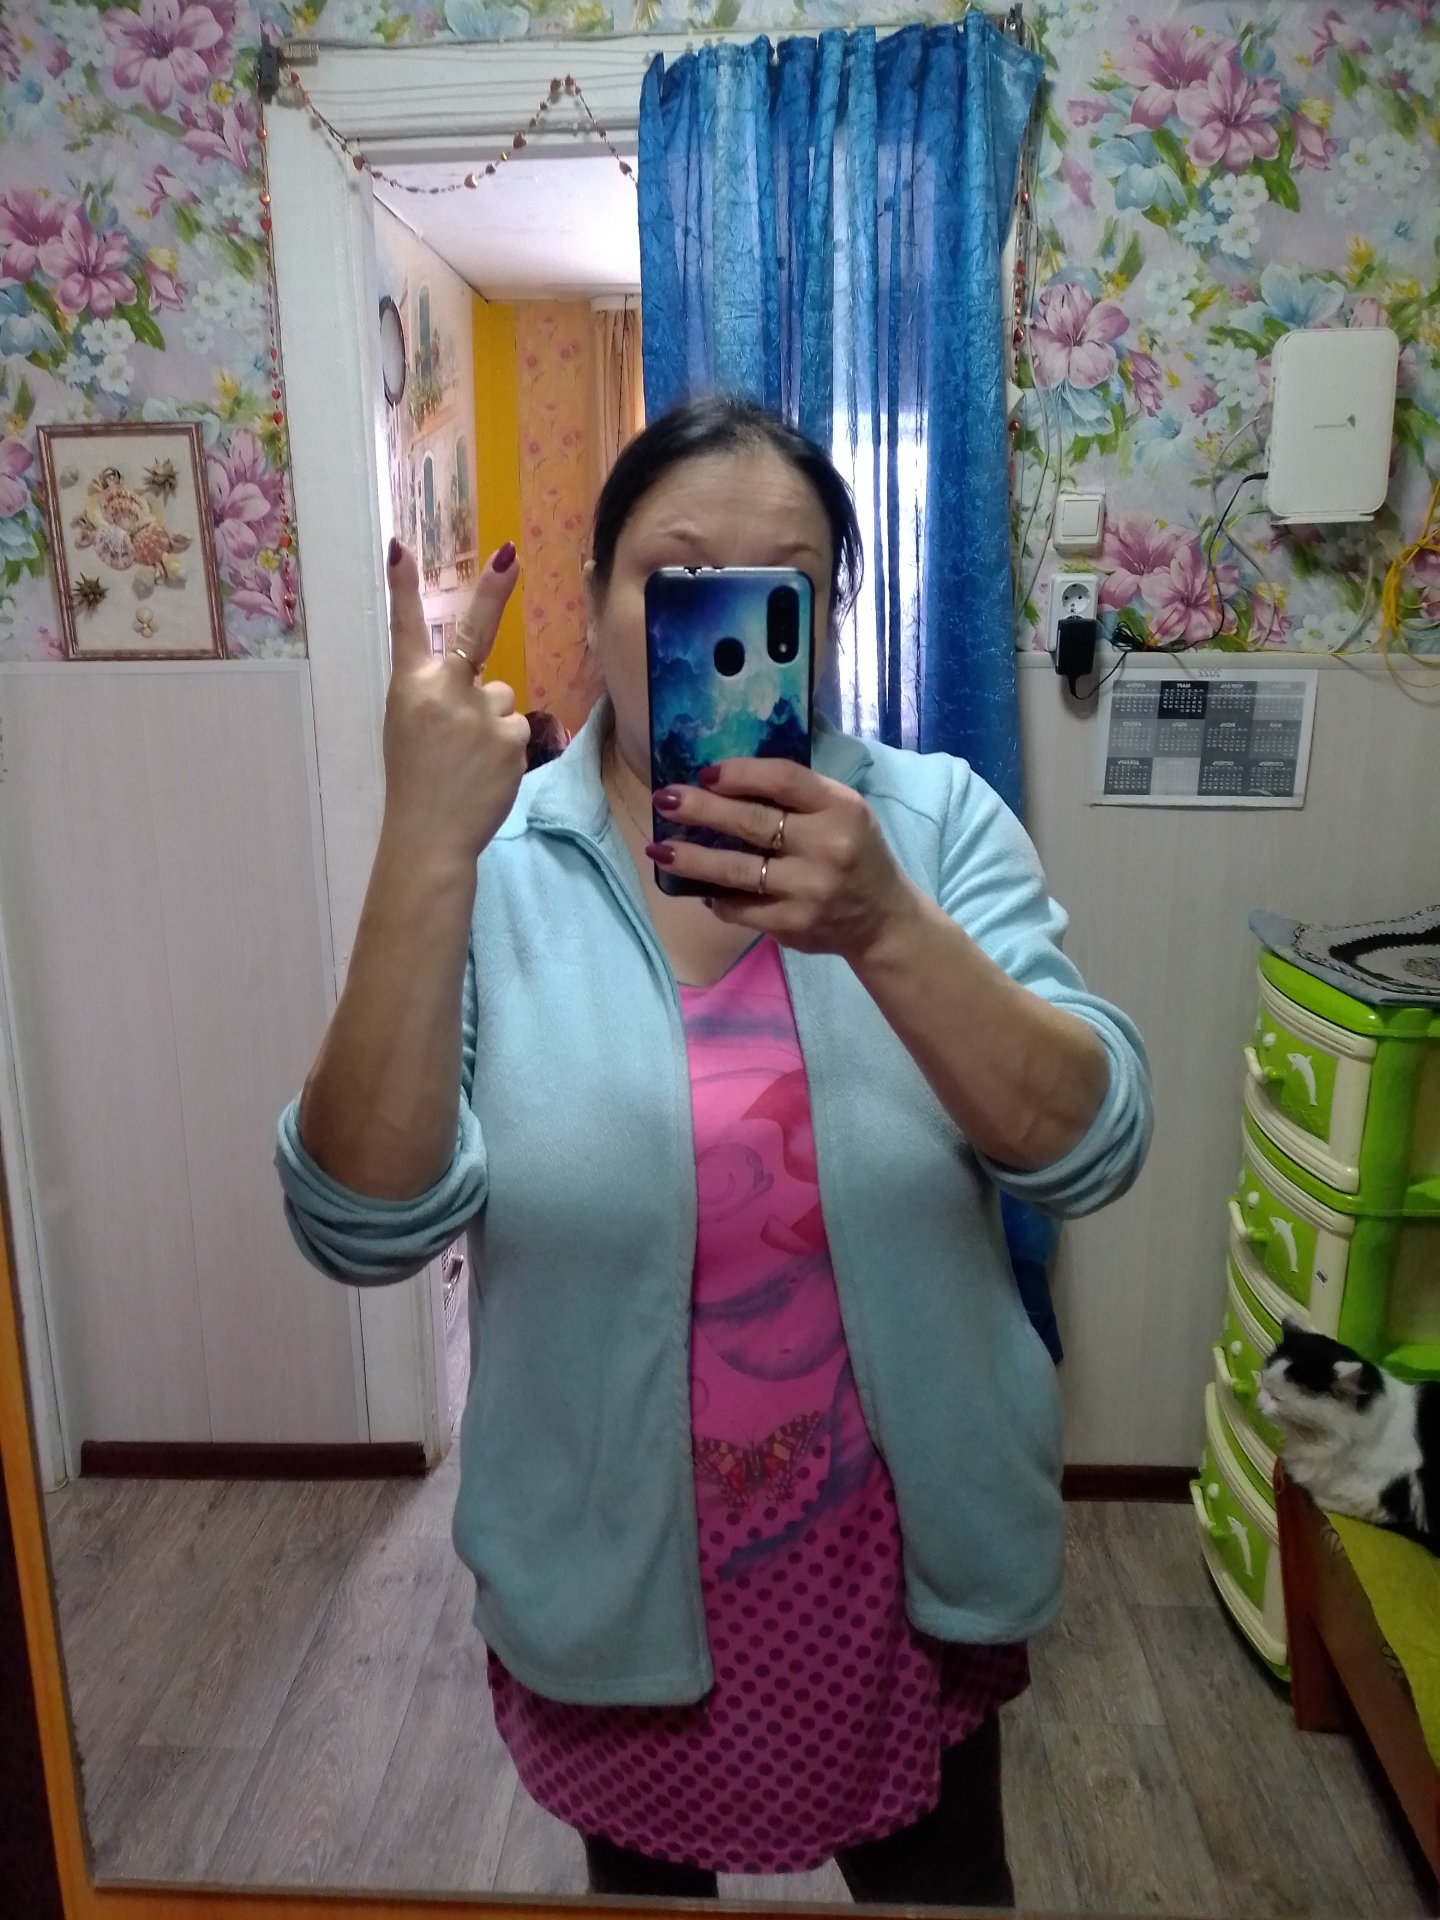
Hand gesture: peace_inverted